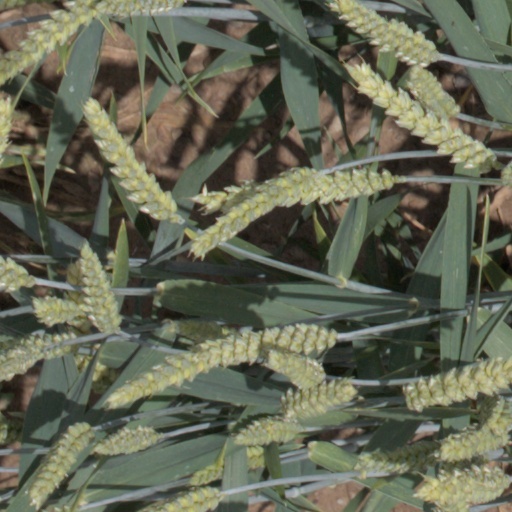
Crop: wheat